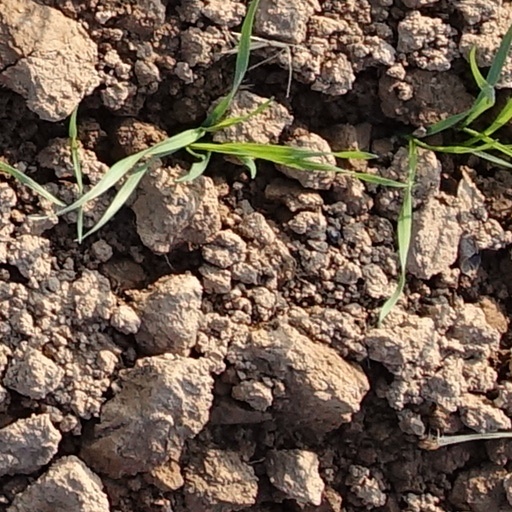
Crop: wheat